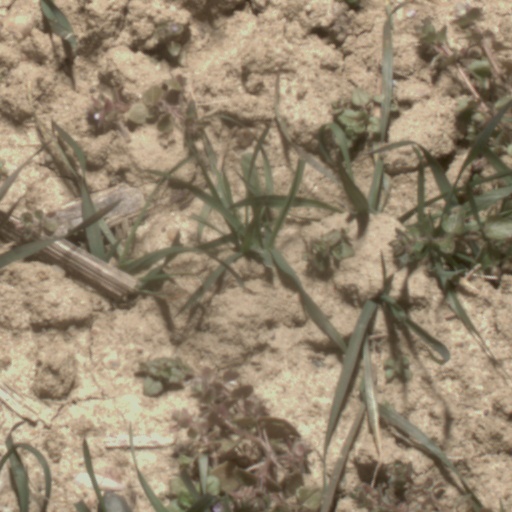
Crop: wheat